Sadlerochit Group

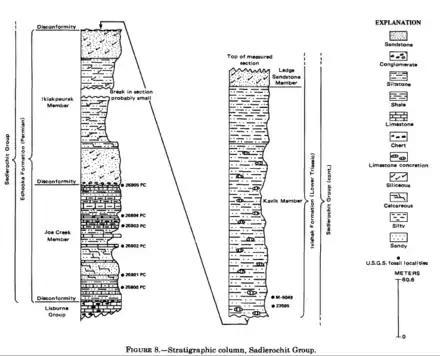
Sadlerochit Group, geologic column

The Sadlerochit Group (formerly the Sadlerochit Formation) is a geologic group in Alaska. It is the main source of oil and gas for the Prudhoe Bay Oil Field. It preserves fossils dating back to the Permian period.